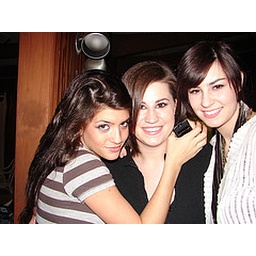
This was taken at the beach house in November